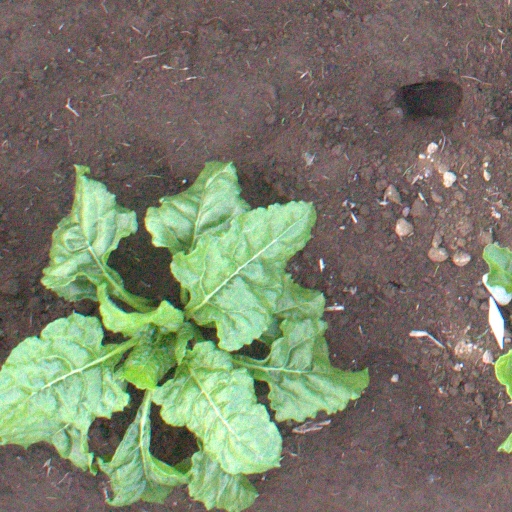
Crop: sugar beet